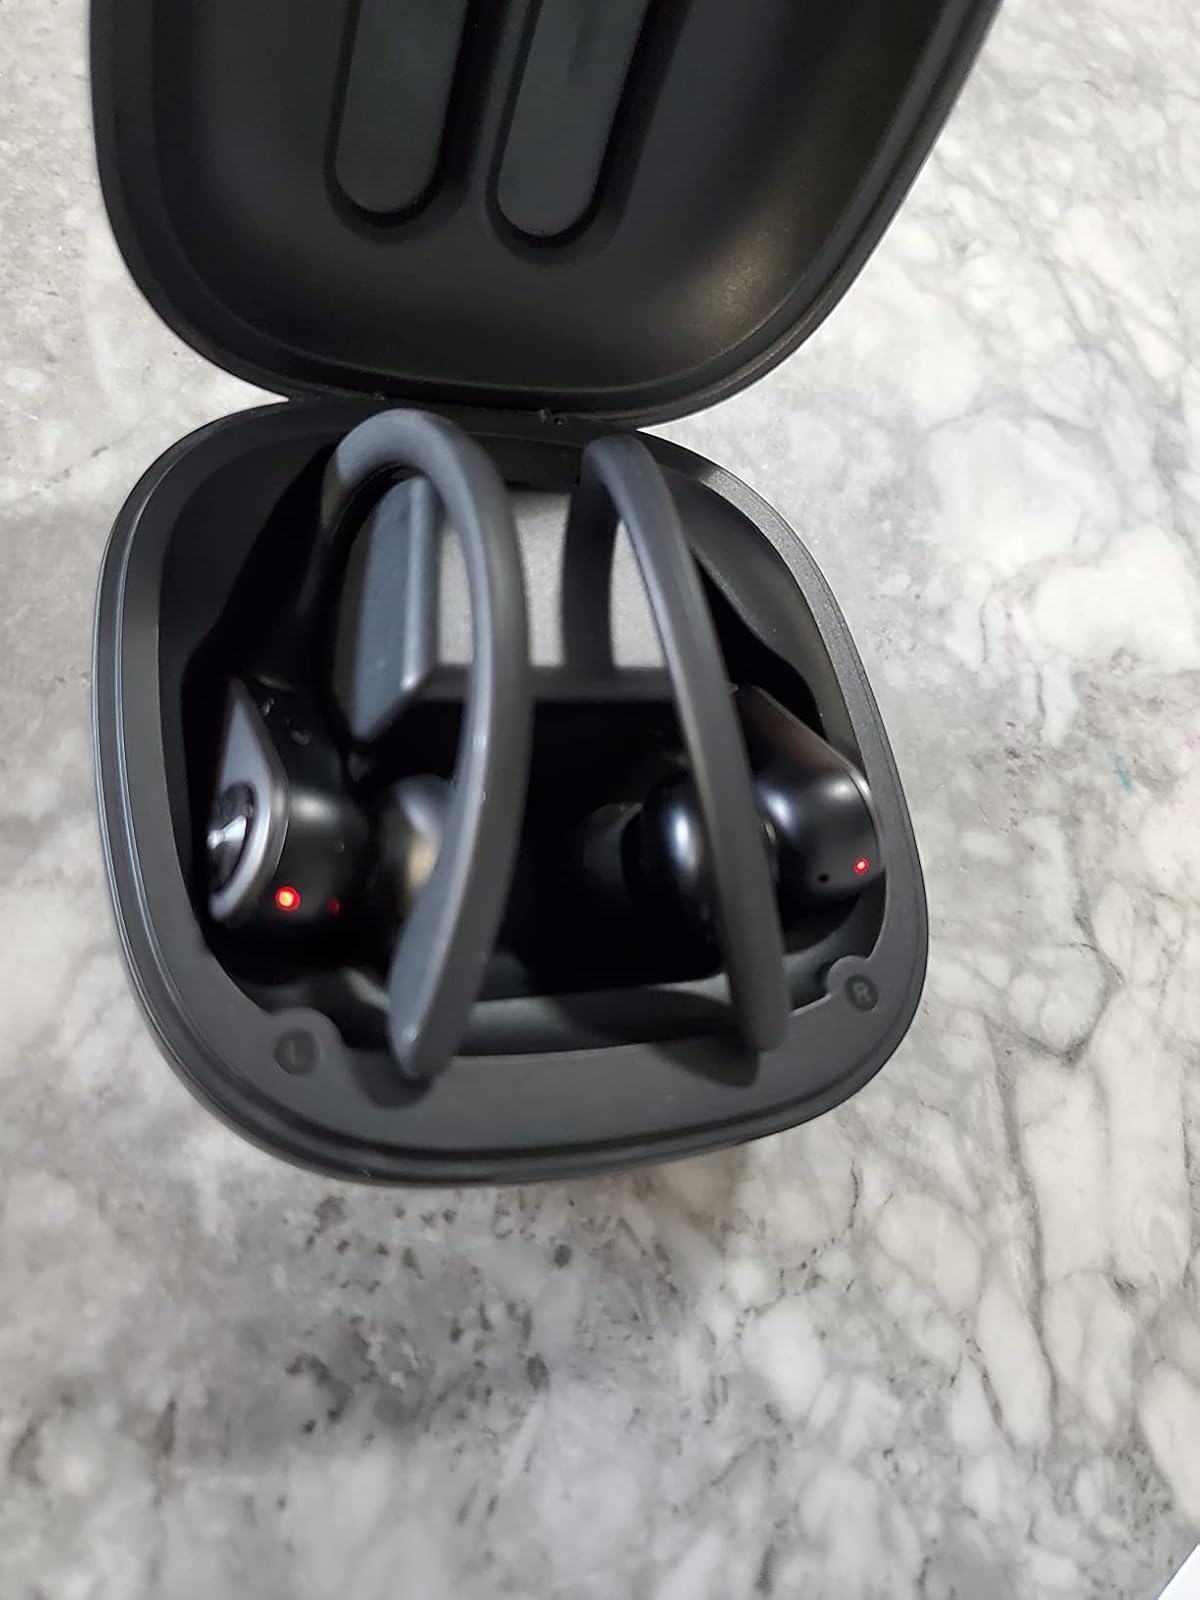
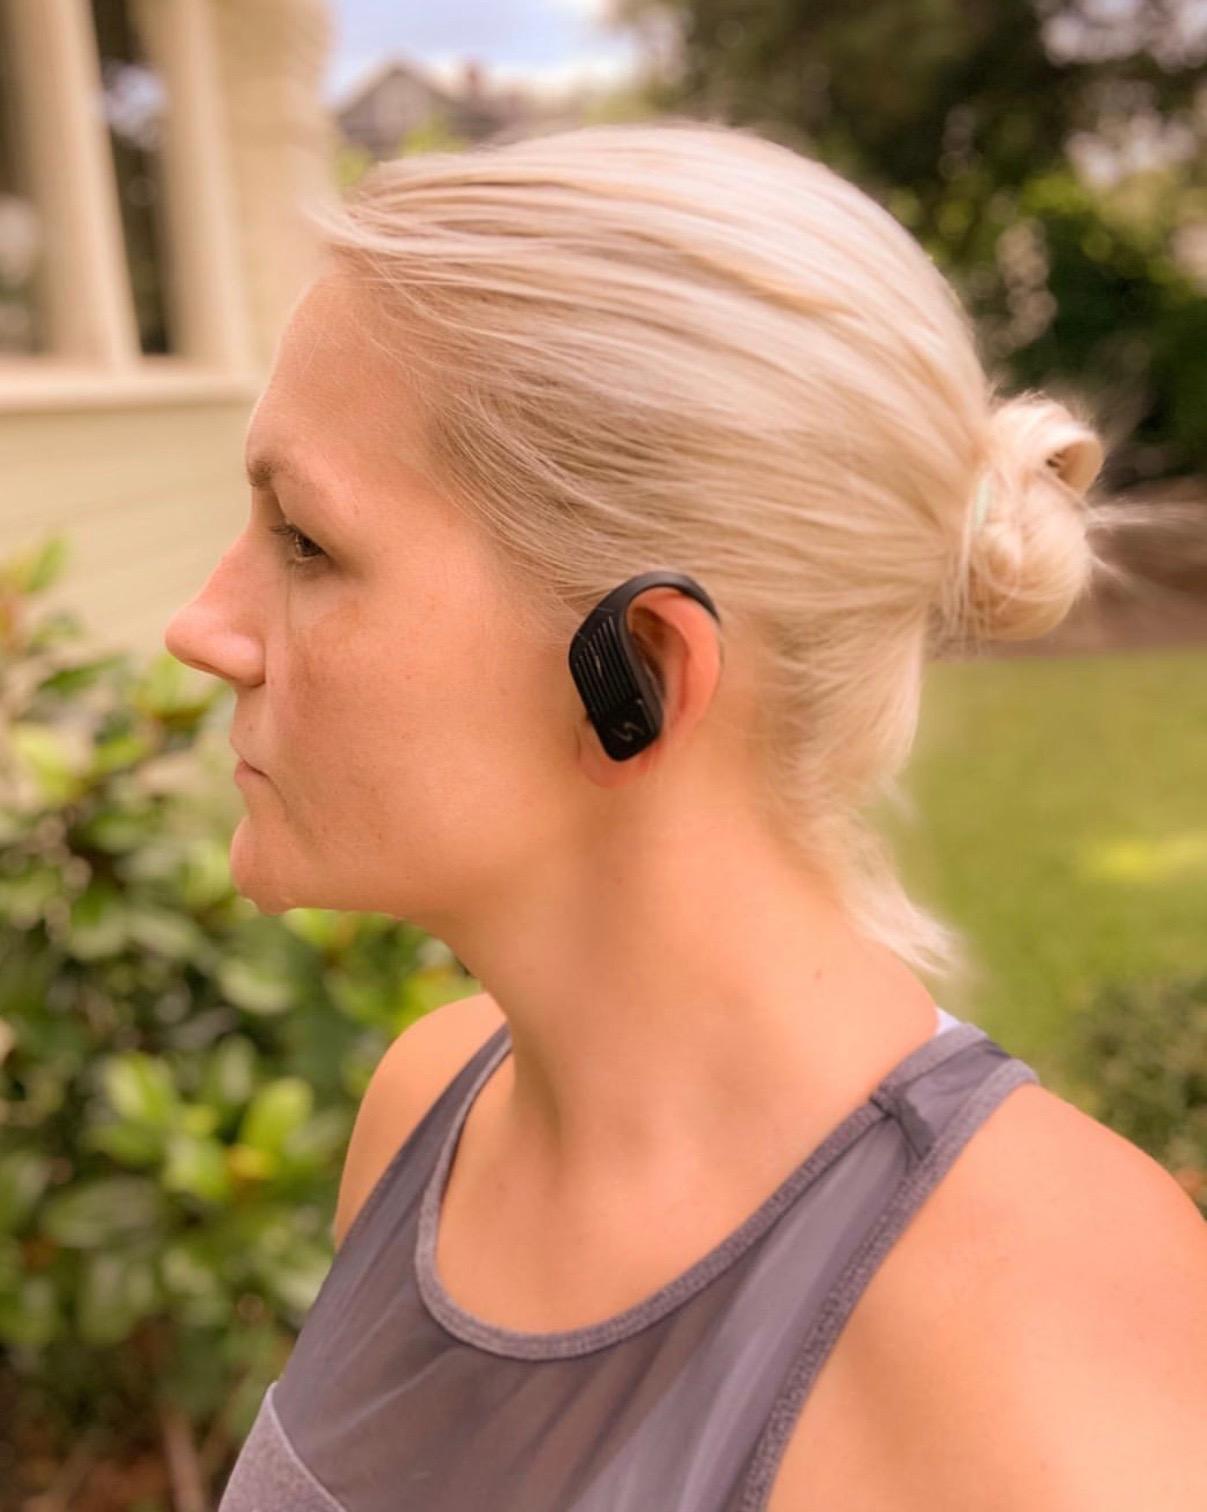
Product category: earbuds
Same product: no